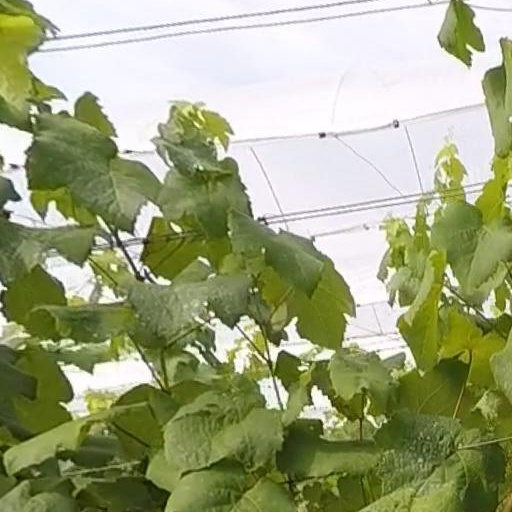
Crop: grape